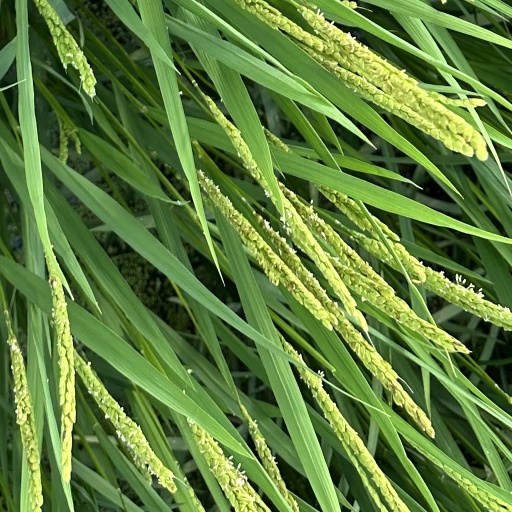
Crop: rice